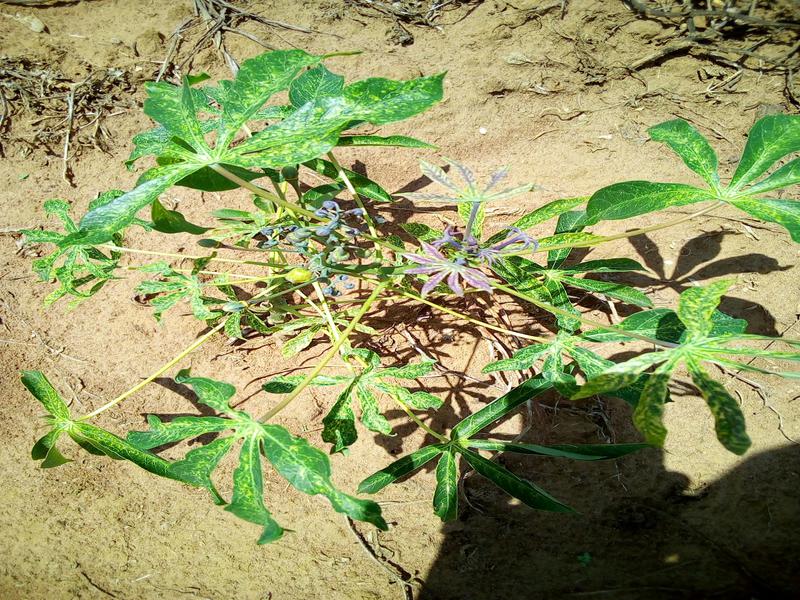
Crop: cassava
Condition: green_mottle